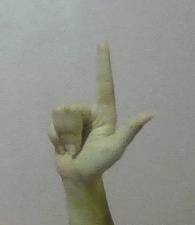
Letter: laam